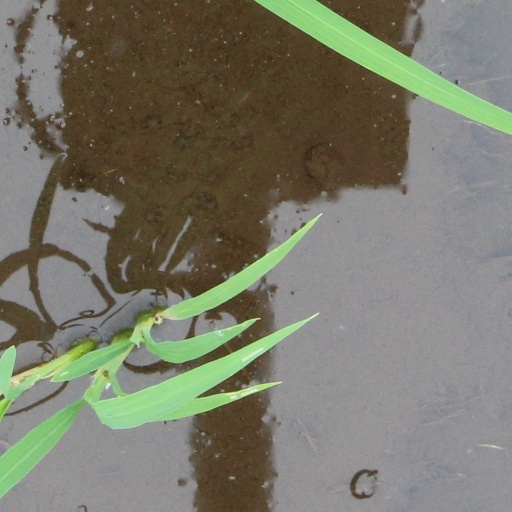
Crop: rice